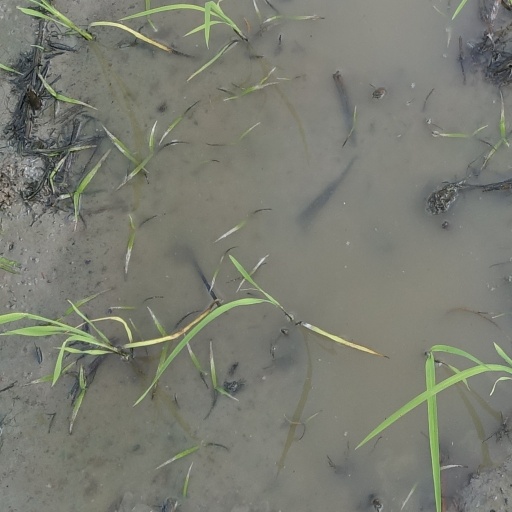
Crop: rice